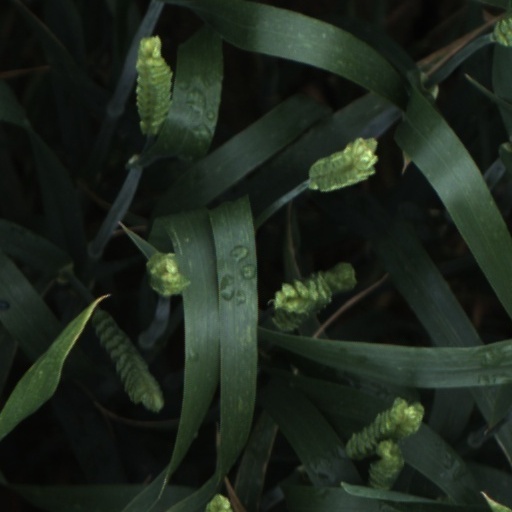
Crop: wheat